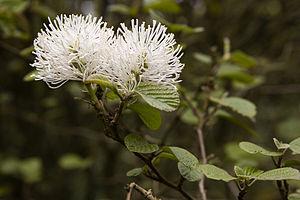
Fleurs de Fothergilla major. Photo prise dans l'arborétum de Westonbirt, dans le Gloucestershire (Royaume-Uni).
Les Hamamelidaceae forment une famille de plantes dicotylédones qui comprend 80 espèces réparties en 25 genres.
Fothergilla est un genre composé de deux ou trois espèces de plantes à fleurs de la famille des Hamamelidaceae, originaire du sud-est des États-Unis.